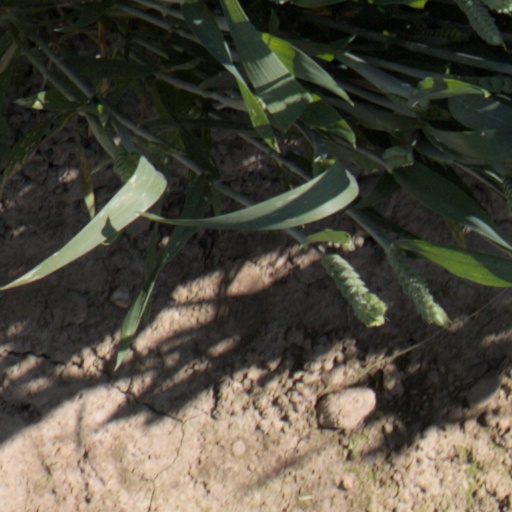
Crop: wheat